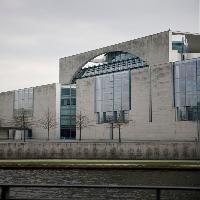
Weather: cloudy or overcast